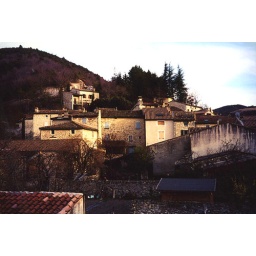
View from our balcony over the houses on the hill